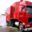
Label: truck